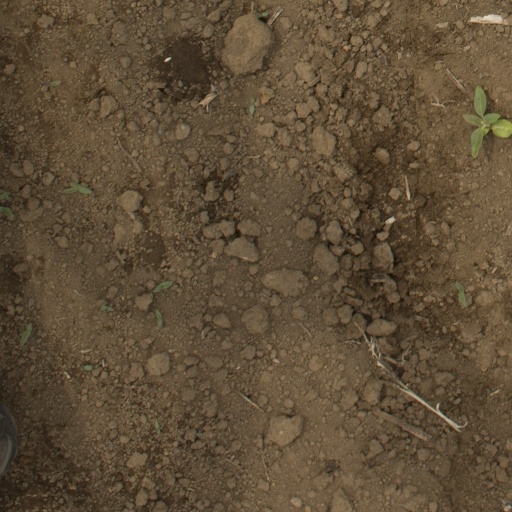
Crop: Jerusalem artichoke